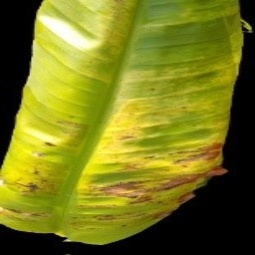
Label: Magnesium